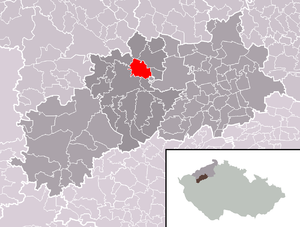
Staňkovice est une commune du district de Louny, dans la région d'Ústí nad Labem, en Tchéquie. Sa population s'élevait à 939 habitants en 2018.